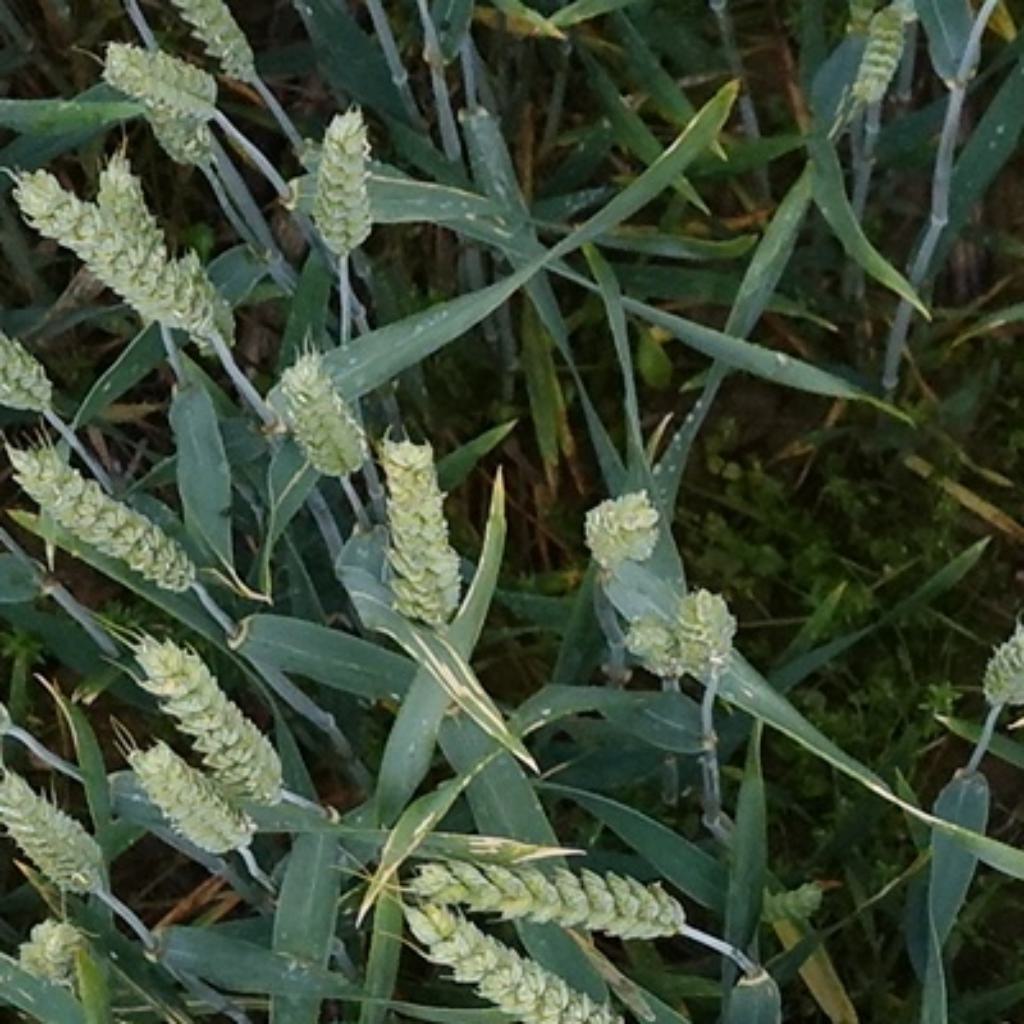
Country: France
Location: Toulouse
Wheat development stage: Filling - Ripening